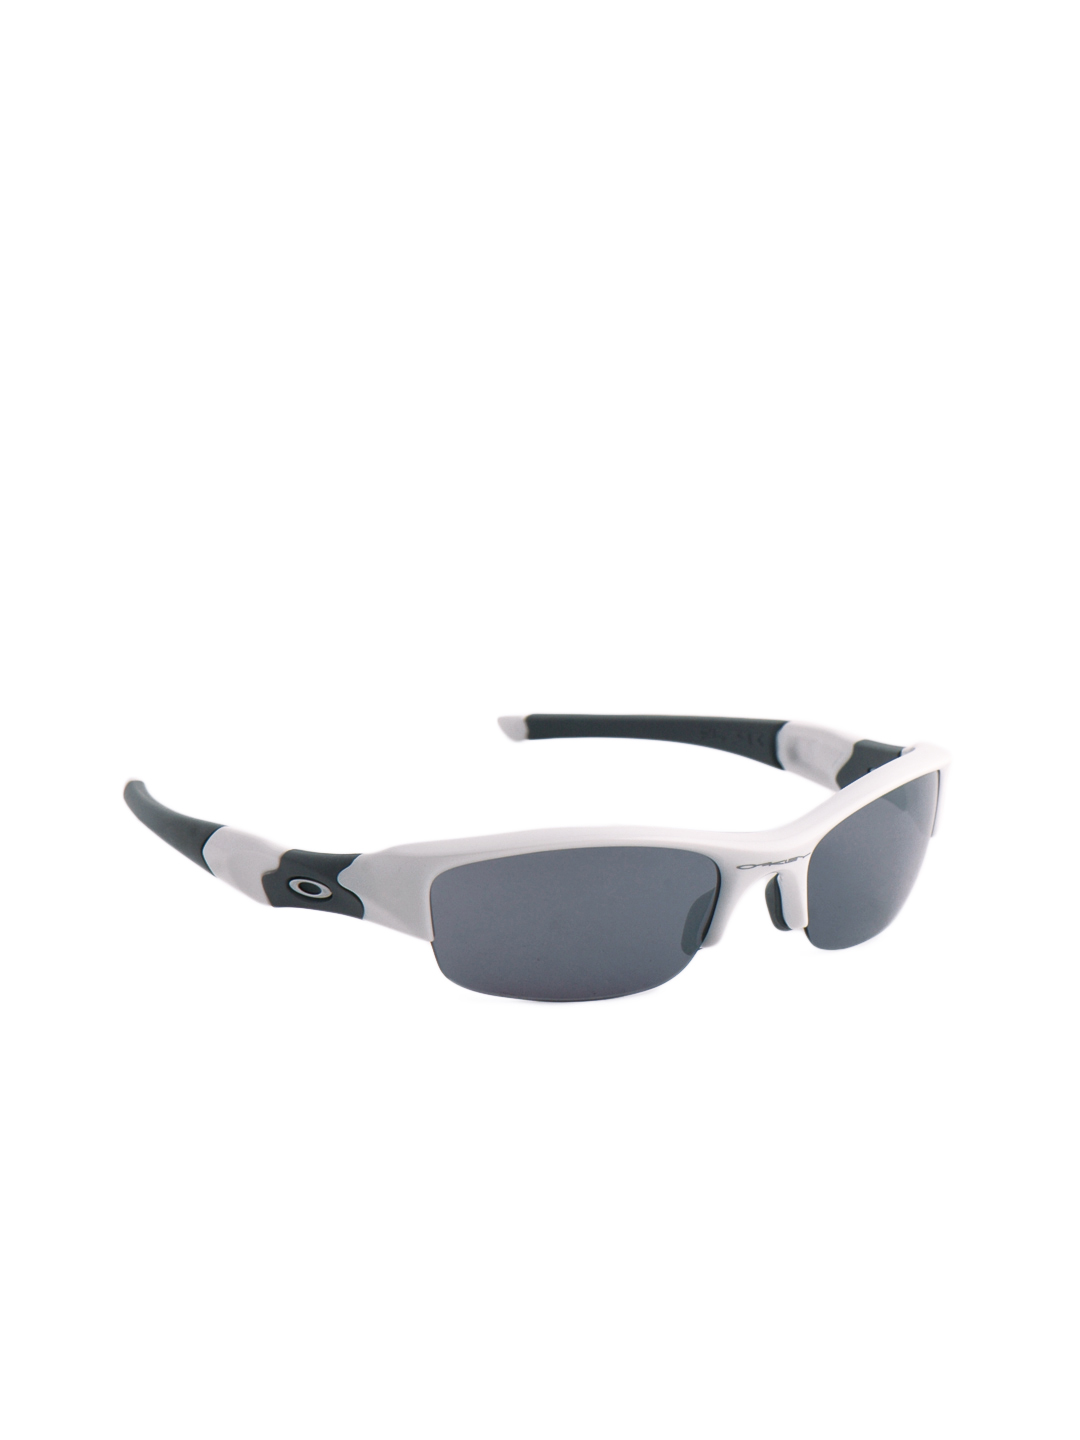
Oakley Men White Fast Jacket Sunglasses
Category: Accessories / Eyewear / Sunglasses
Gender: Men
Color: White
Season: Winter 2016
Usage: Casual